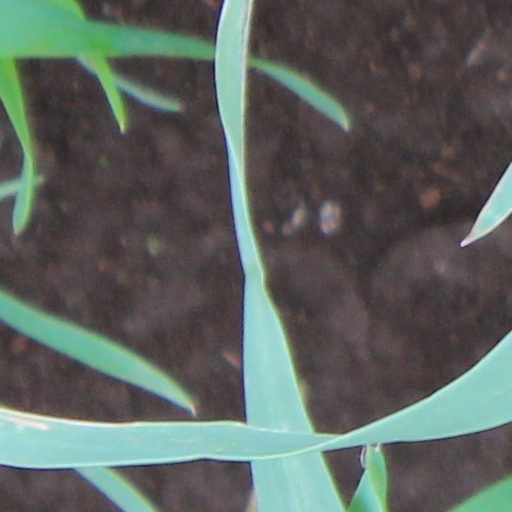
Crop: wheat